Family of Kamala Harris

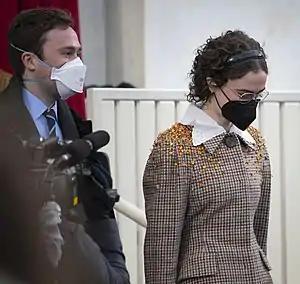
Cole and Ella Emhoff at the 2021 inauguration ceremonies on Capitol Hill, January 20, 2021

Cole MacKin Emhoff is the stepson of Kamala Harris through her marriage to Doug Emhoff. He was born September 15, 1994, to Kerstin Emhoff and was named after jazz musician John Coltrane. Emhoff graduated from Colorado College with a bachelor's degree in psychology. Emhoff was an assistant at William Morris Endeavor before becoming an executive assistant at Plan B Entertainment. Emhoff calls Harris "Momala". He married Greenley Littlejohn on October 14, 2023, in a Los Angeles ceremony that was officiated by Harris.